Sex position

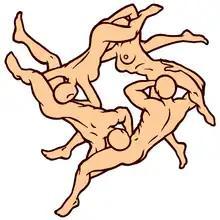
Two men and two women ringed in a circular foursome sex position performing four combinations of oral sex: M–F, F–F, F–M, M–M

When three people have sex with each other, it is called a "threesome". Possible ways of having all partners in sexual contact with each include some of the following: